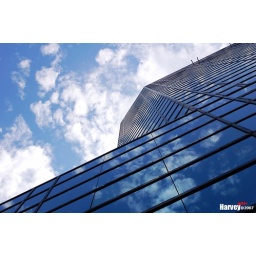
my office is in this building